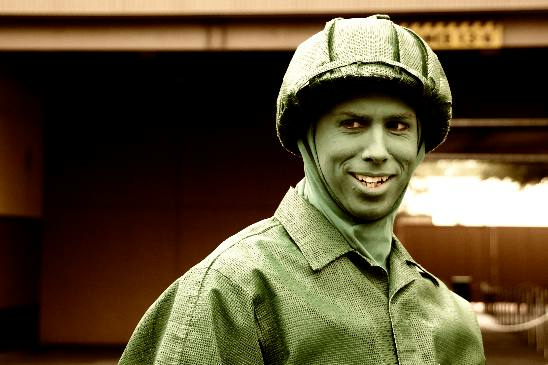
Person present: Yes